Sabatinca chrysargyra

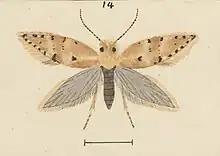
Illustration of "S. chrysargyra" by G. Hudson

"S. chrysargyra" specimens collected at higher altitudes have wings that are narrower and shorter. This species is very similar in appearance to "Sabatinca aemula" and dissection of genitalia may be required to distinguish between the two species. "S. chrysargyra" differs in wing pattern from "S. aemula" as it has different sized spots on its wings rather than perceptible fasciae.